Alexandra Elbakyan

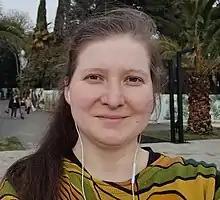
Elbakyan in 2021

Alexandra Asanovna Elbakyan (born 6 November 1988) is a Kazakhstani computer programmer and creator of the website Sci-Hub, which provides free access to research papers without regard for copyright. According to a study published in 2018, Sci-Hub provides access to nearly all scholarly literature.